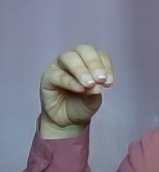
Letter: ha